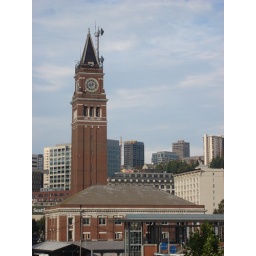
after completion in 1906 this 242' tower was the tallest building in Seattle